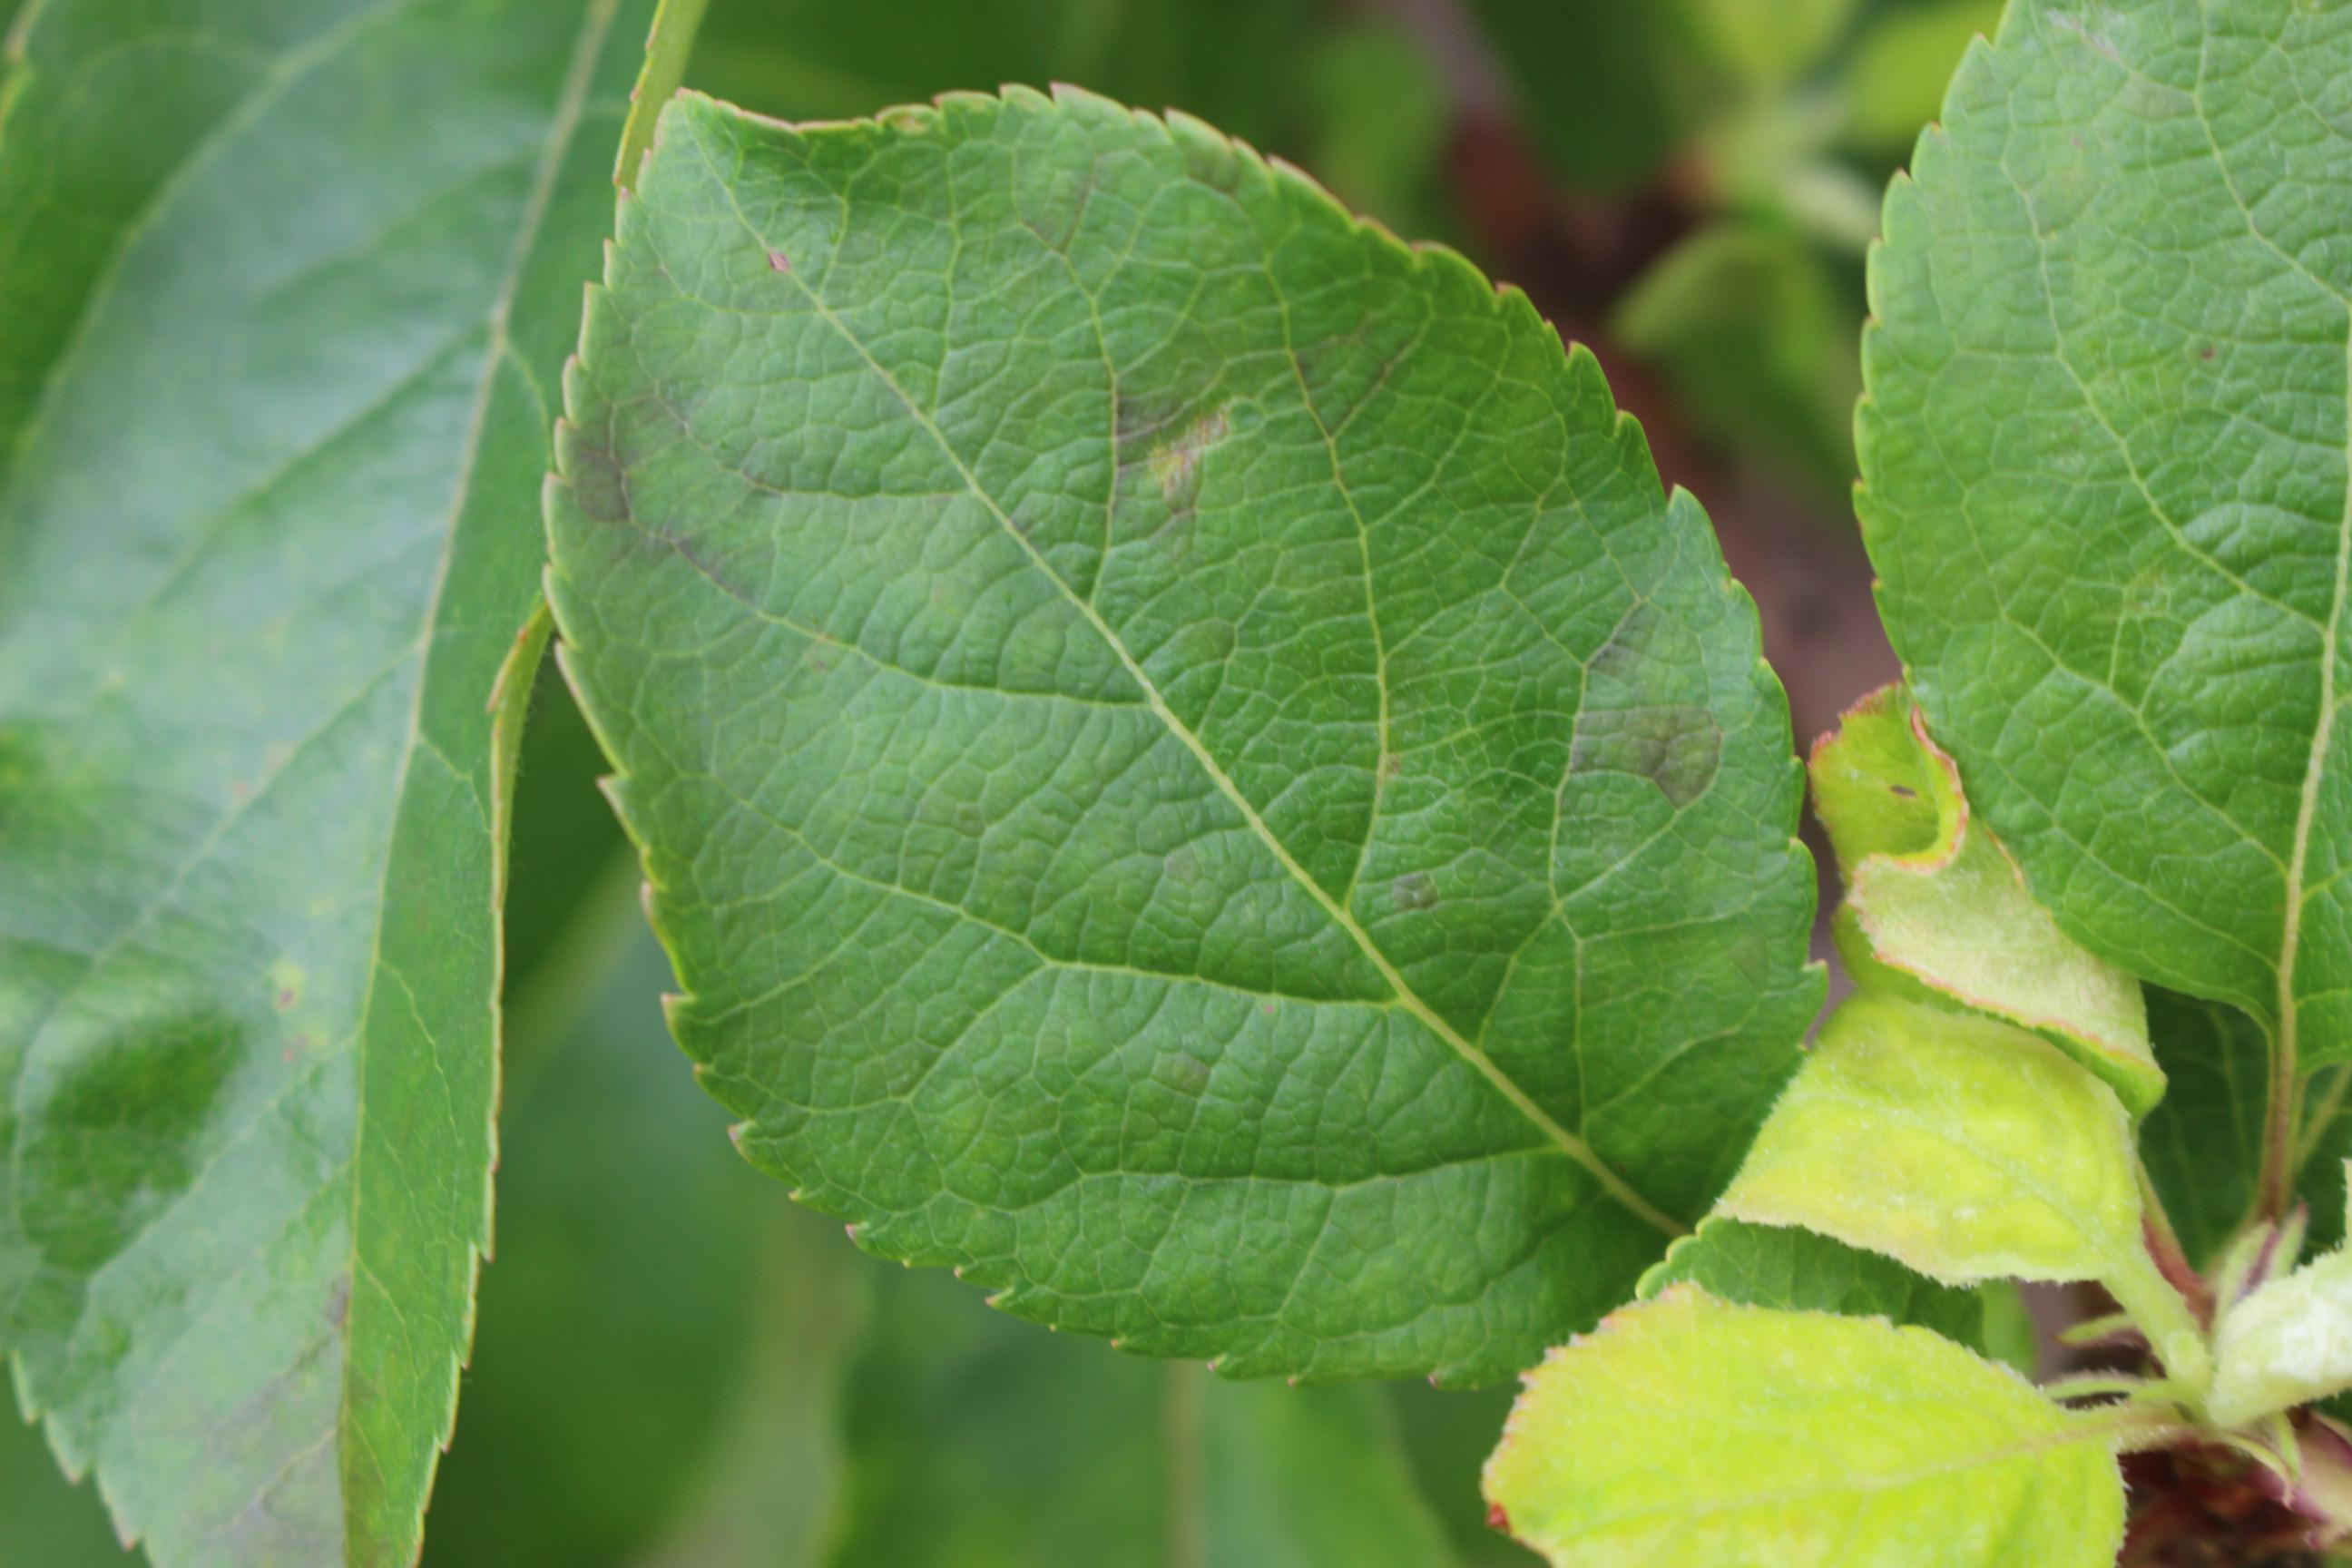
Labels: rust